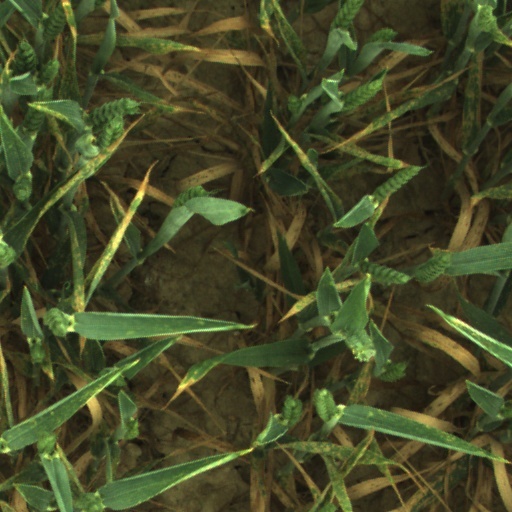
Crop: wheat